Tom Tvedt

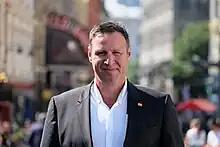
Tvedt in 2010

Tom Tvedt (born 31 January 1968) is a Norwegian politician and former handball player for the Labour Party.